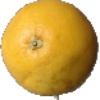
Label: Grapefruit White 1